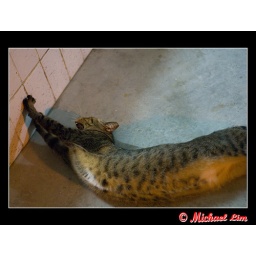
Yeah...  I reached the wall in my side-stroke swimming competition....